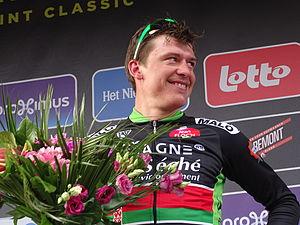
Reportage réalisé le mercredi 8 avril à l'occasion de l'arrivée du Grand Prix de l'Escaut 2015 à Schoten, Belgique.